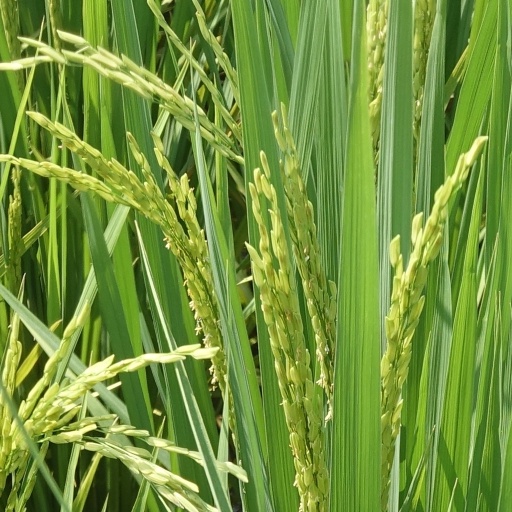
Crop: rice